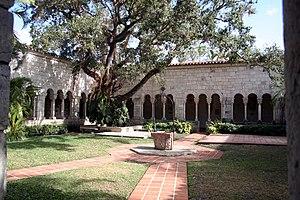
L'église Saint-Bernard de Clairvaux est une église et un cloître médiéval espagnol déménagés et reconstruits en Floride. C'est maintenant un lieu de culte et un musée.